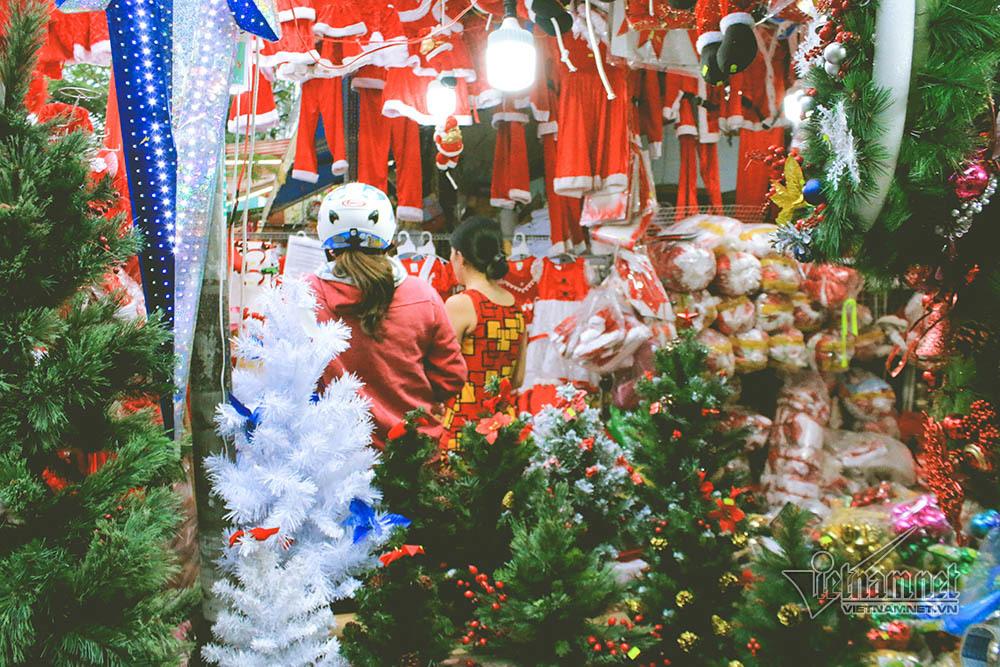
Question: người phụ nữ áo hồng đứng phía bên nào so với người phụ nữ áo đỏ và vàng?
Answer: người phụ nữ áo hông đứng phía sau tay trái của người phụ nữ áo đỏ và vàng